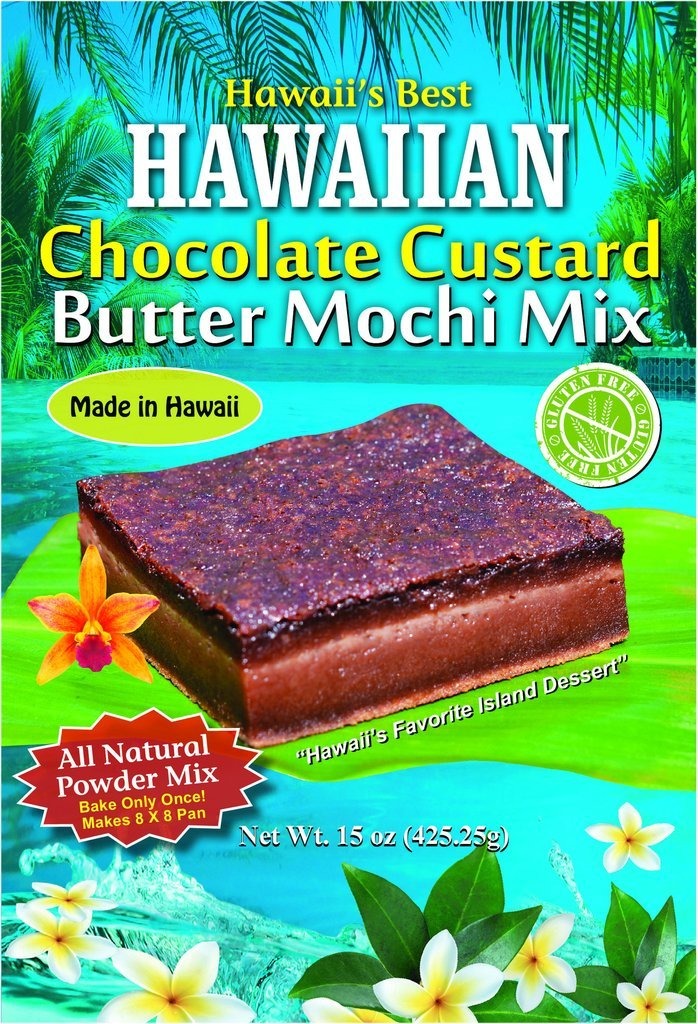
Item Name: Hawaii's Best Chocolate Custard Butter Mochi Mix (With 100% Ghirardelli Cocoa)
Bullet Point 1: 1 Bag makes 8x8 pan
Bullet Point 2: Made with 100% Ghirardelli Cocoa. Gluten Free! Uses real cane sugar, no corn syrup.
Bullet Point 3: All natural ingredients, easy to make, the recipes are on the package.
Bullet Point 4: Made in Hawaii, like homemade.
Product Description: (1 BAG) HAWAIIAN CHOCOLATE CUSTARD BUTTER MOCHI MIX (MADE WITH 100% GHIRARDELLI COCOA). Makes 8x8 pan, Gluten Free! The recipes are on the package. All natural ingredients, easy to make. Uses real cane sugar, no corn syrup. Made in Hawaii, like homemade. Consistently rated the best on the market.
Value: 15.0
Unit: Fl Oz

Price: 19.99